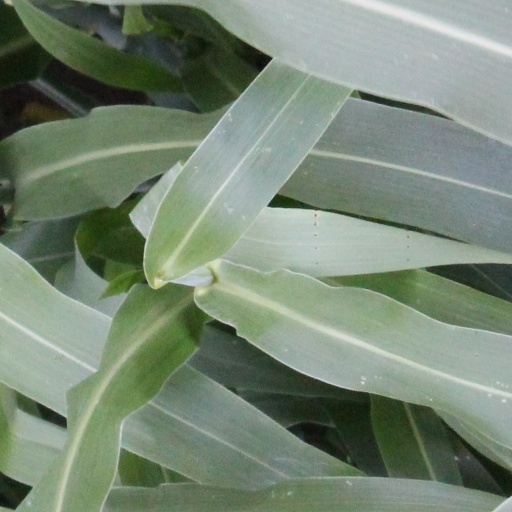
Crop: sorghum